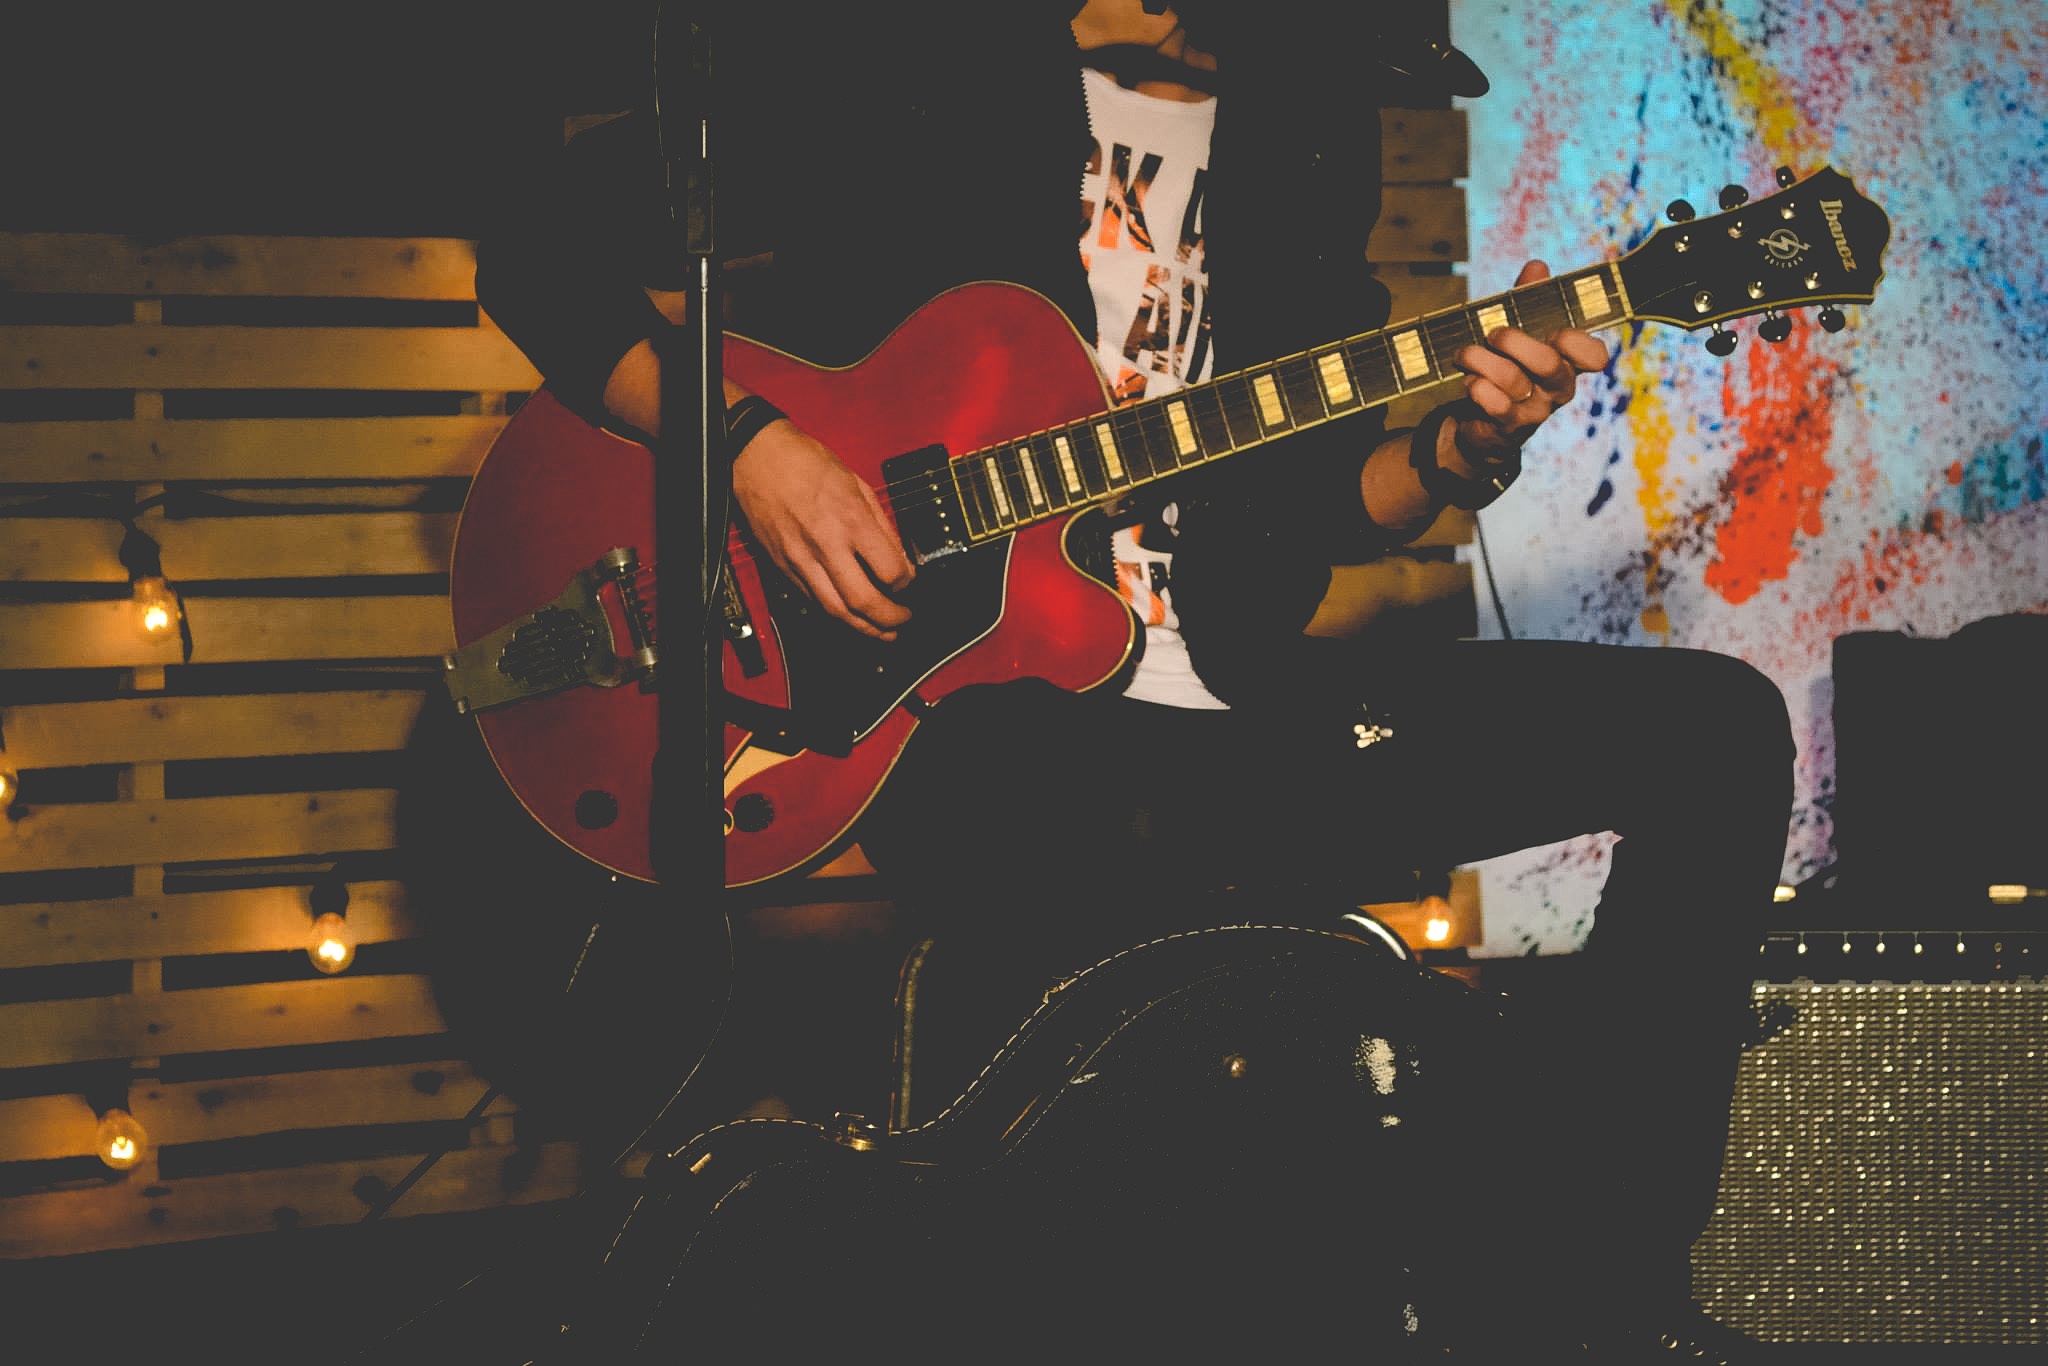
music, light, guitar, acoustic guitar, band, show, instrument, musician, black, musical instrument, stage, illustration, bassist, sound, guitarist, bass guitar, string instrument, plucked string instruments